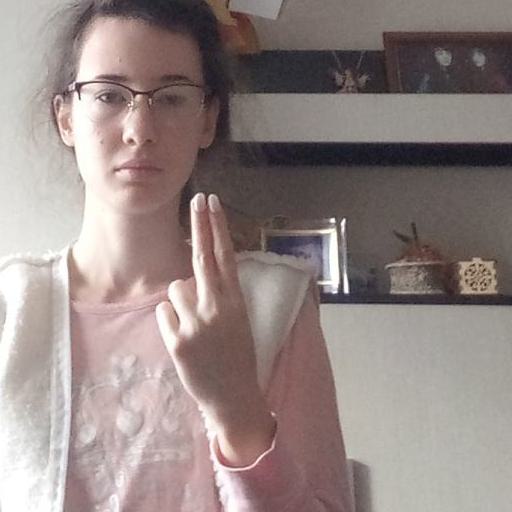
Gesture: two_up_inverted